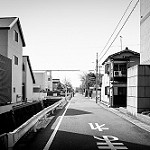
Scene: Outdoor